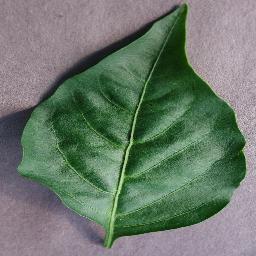
Label: Pepper,_bell___healthy